Elverhøy Church

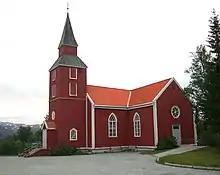
View of the church

Elverhøy Church is a parish church of the Church of Norway in Tromsø Municipality in Troms county, Norway. It is located in the city of Tromsø. It is the church for the Elverhøy parish which is part of the Tromsø domprosti (arch-deanery) in the Diocese of Nord-Hålogaland. The church was built in its current location in 1974 and it now seats about 435 people.